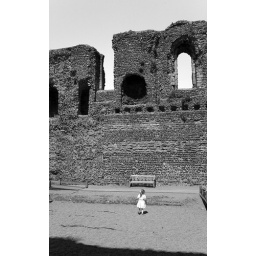
m_Little girl dancing in castle